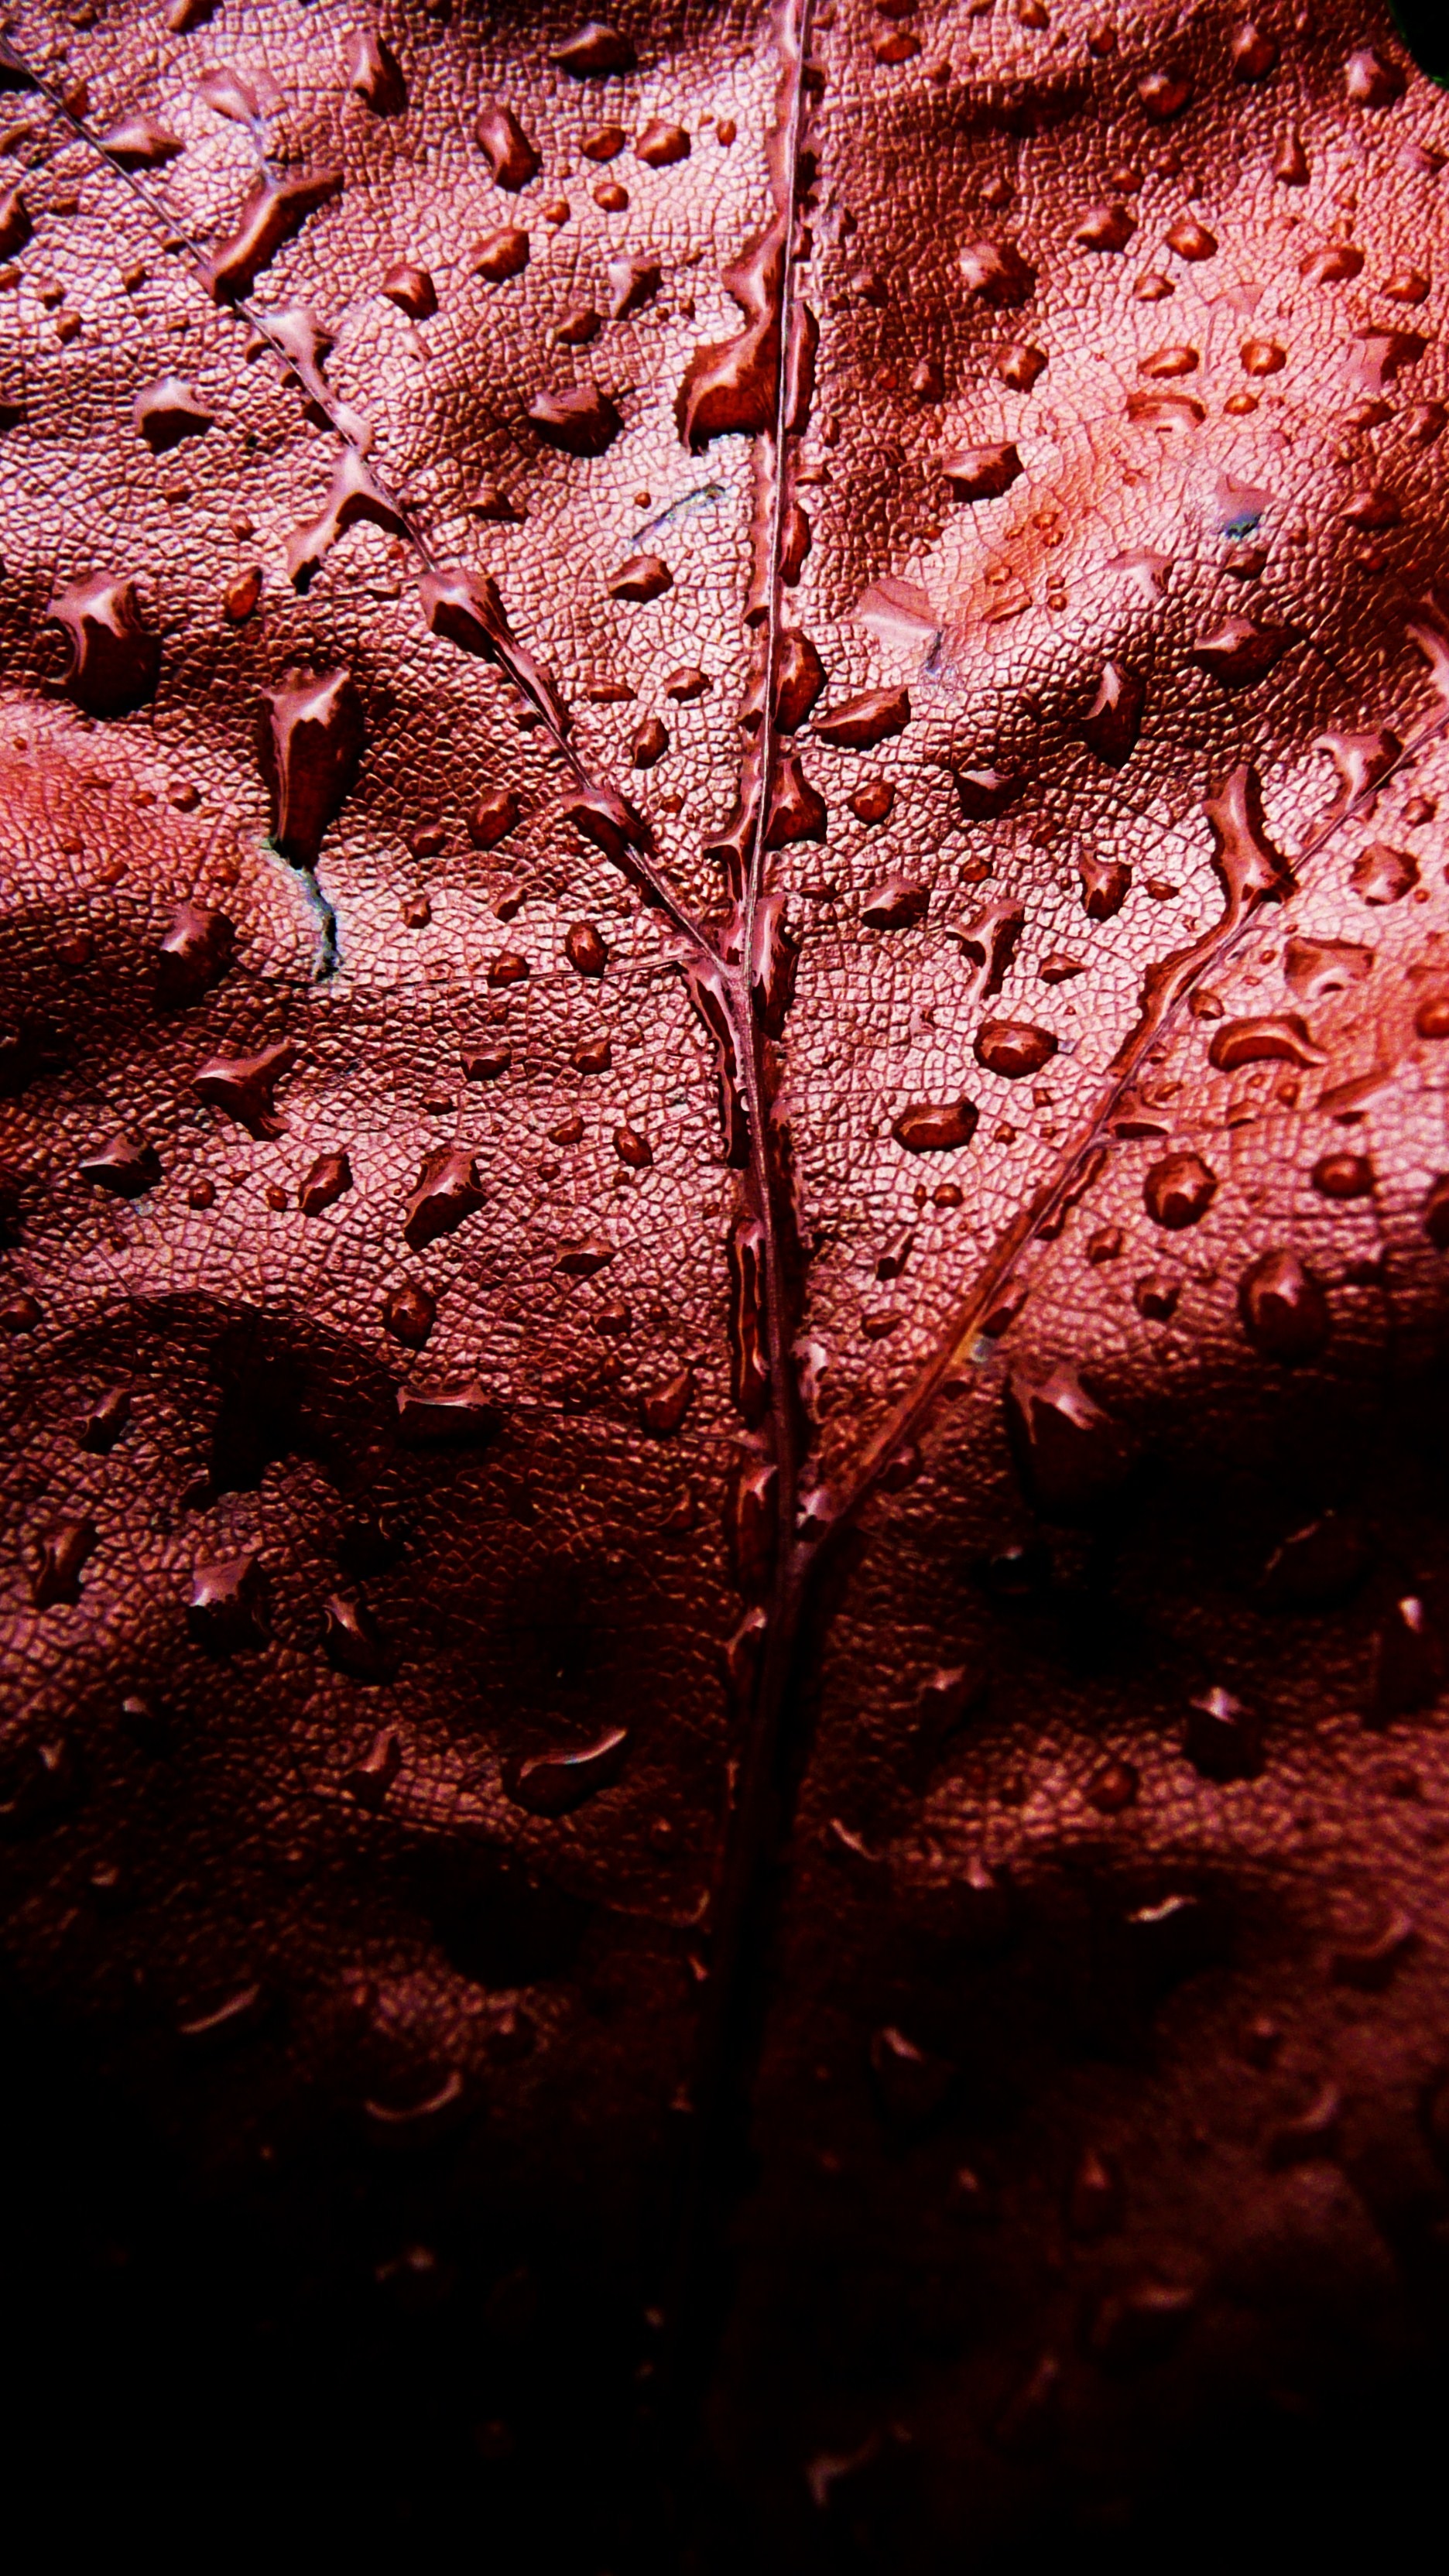
tree, water, nature, forest, outdoor, droplet, plant, texture, leaf, flower, foliage, red, macro, natural, soil, darkness, maple, close up, outdoors, design, droplets, seasonal, drops, autumnal, macro photography, geological phenomenon